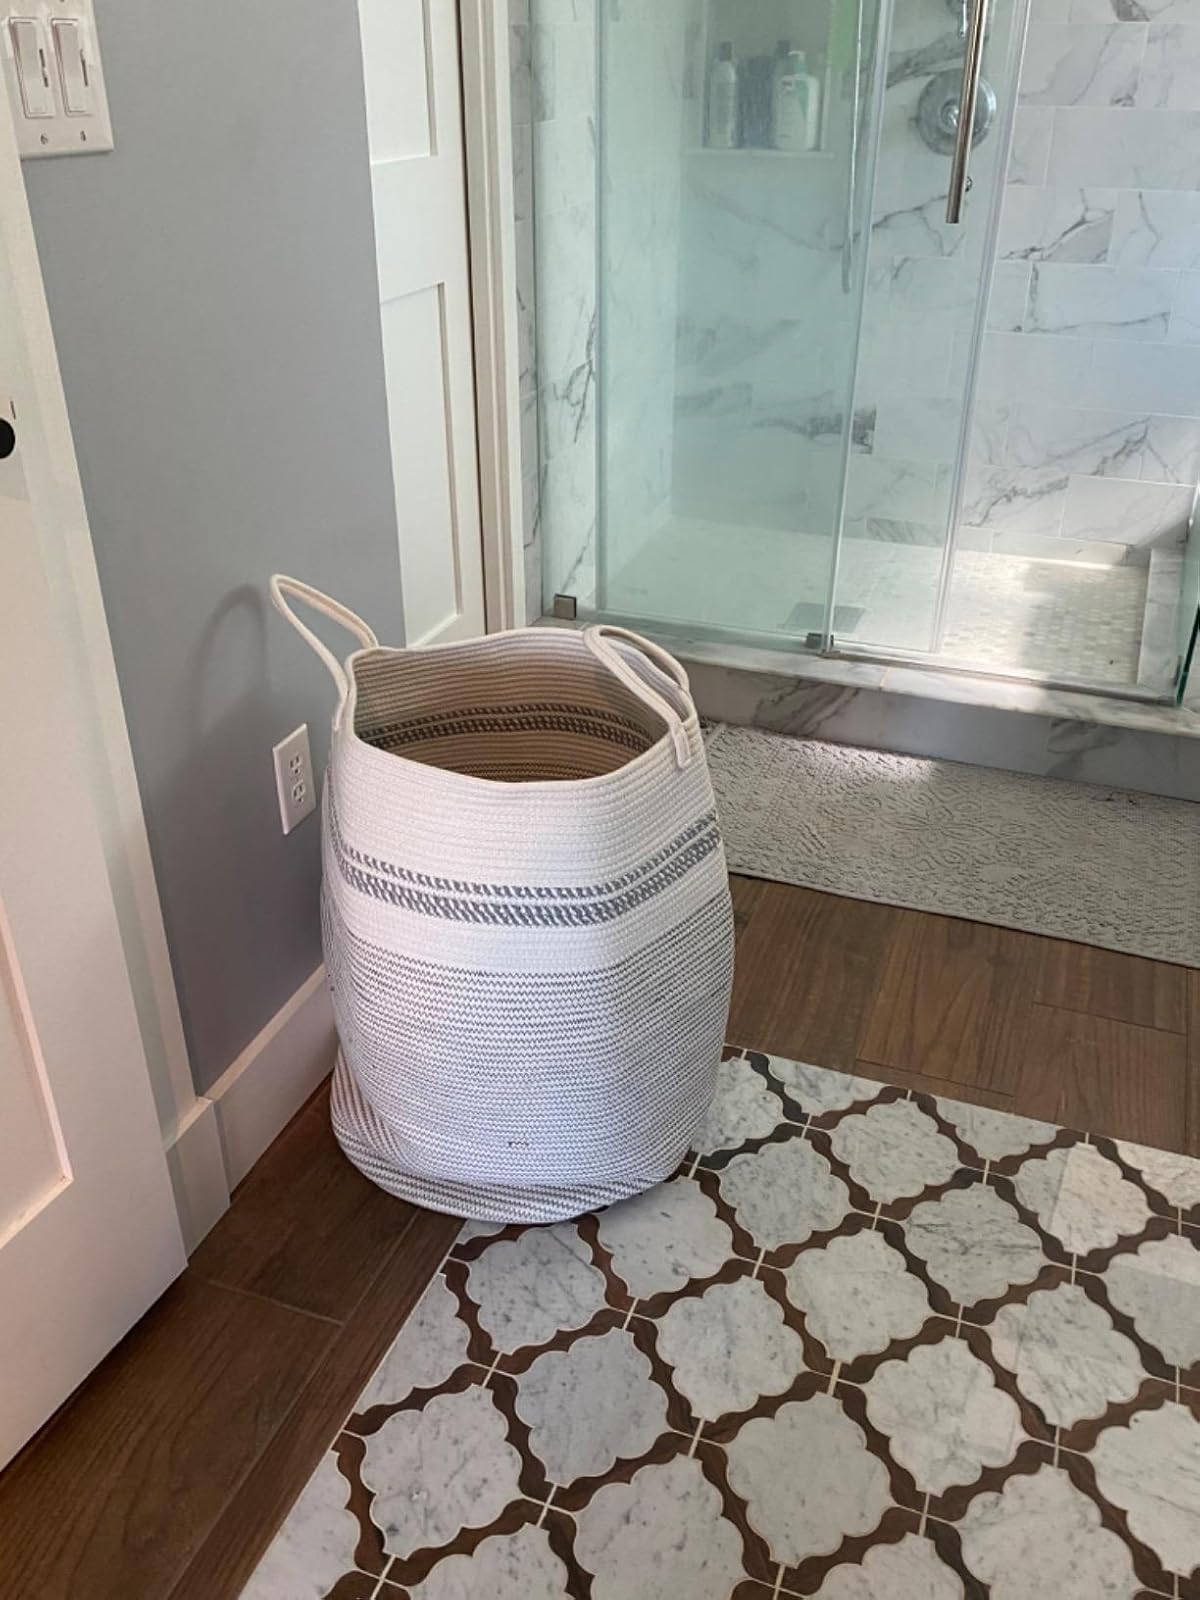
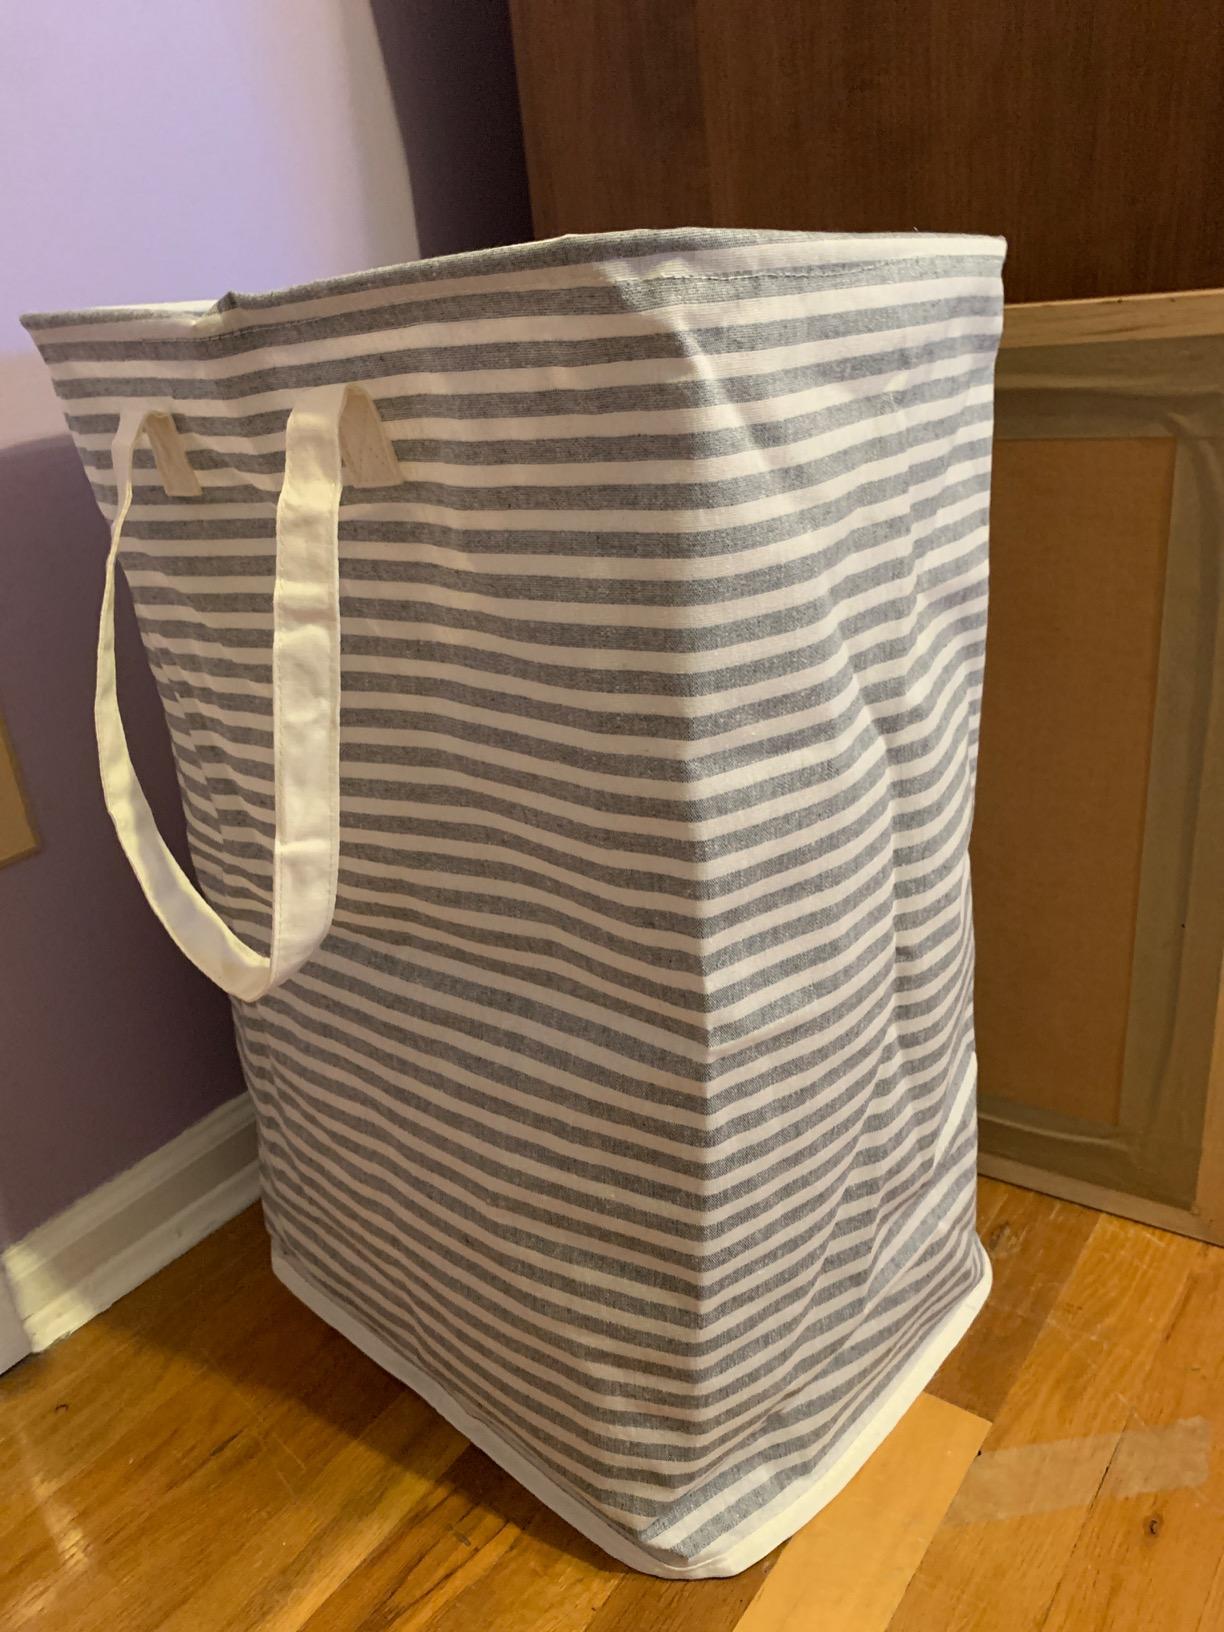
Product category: items_hamper
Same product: no